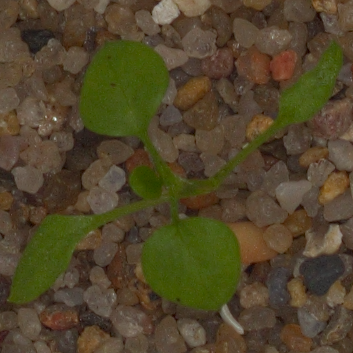
Label: common_chickweed